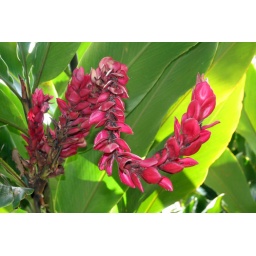
Long flower of the Red Ginger plant (&lt;i&gt;Alpinia purpurata&lt;/i&gt;), growing in the Queens Park at Townsville.Queensland.Family: ZingiberaceaeNative of Malaysia.